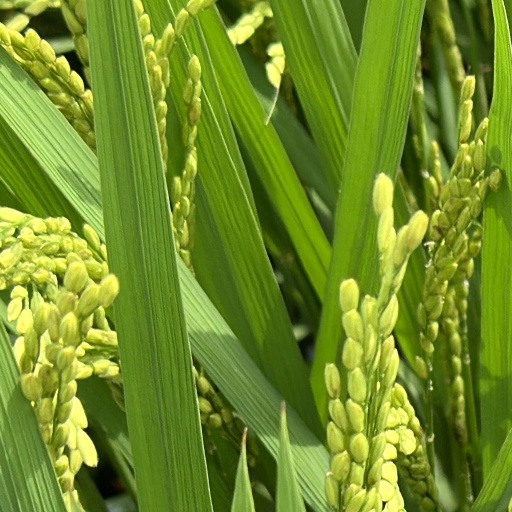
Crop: rice